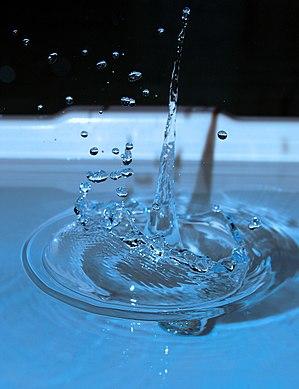
Splash (Physique), coloré en bleu
Un splash est le phénomène physique engendré par certains impacts : goutte de liquide tombant sur une surface liquide ou solide, ou objet solide tombant dans un liquide. Le terme de splash est en anglais une onomatopée qui évoque les gouttelettes projetées dans toutes les directions lors de l'impact.